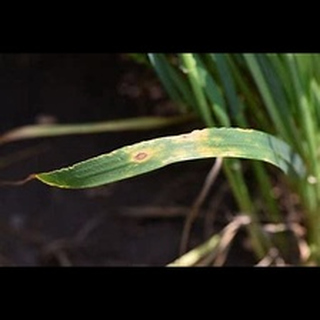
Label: wheat_tan_spot